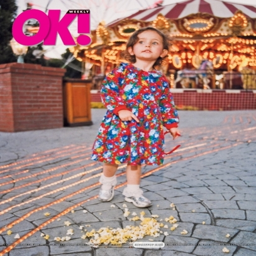
wallpaper possibly containing a street entitled a city